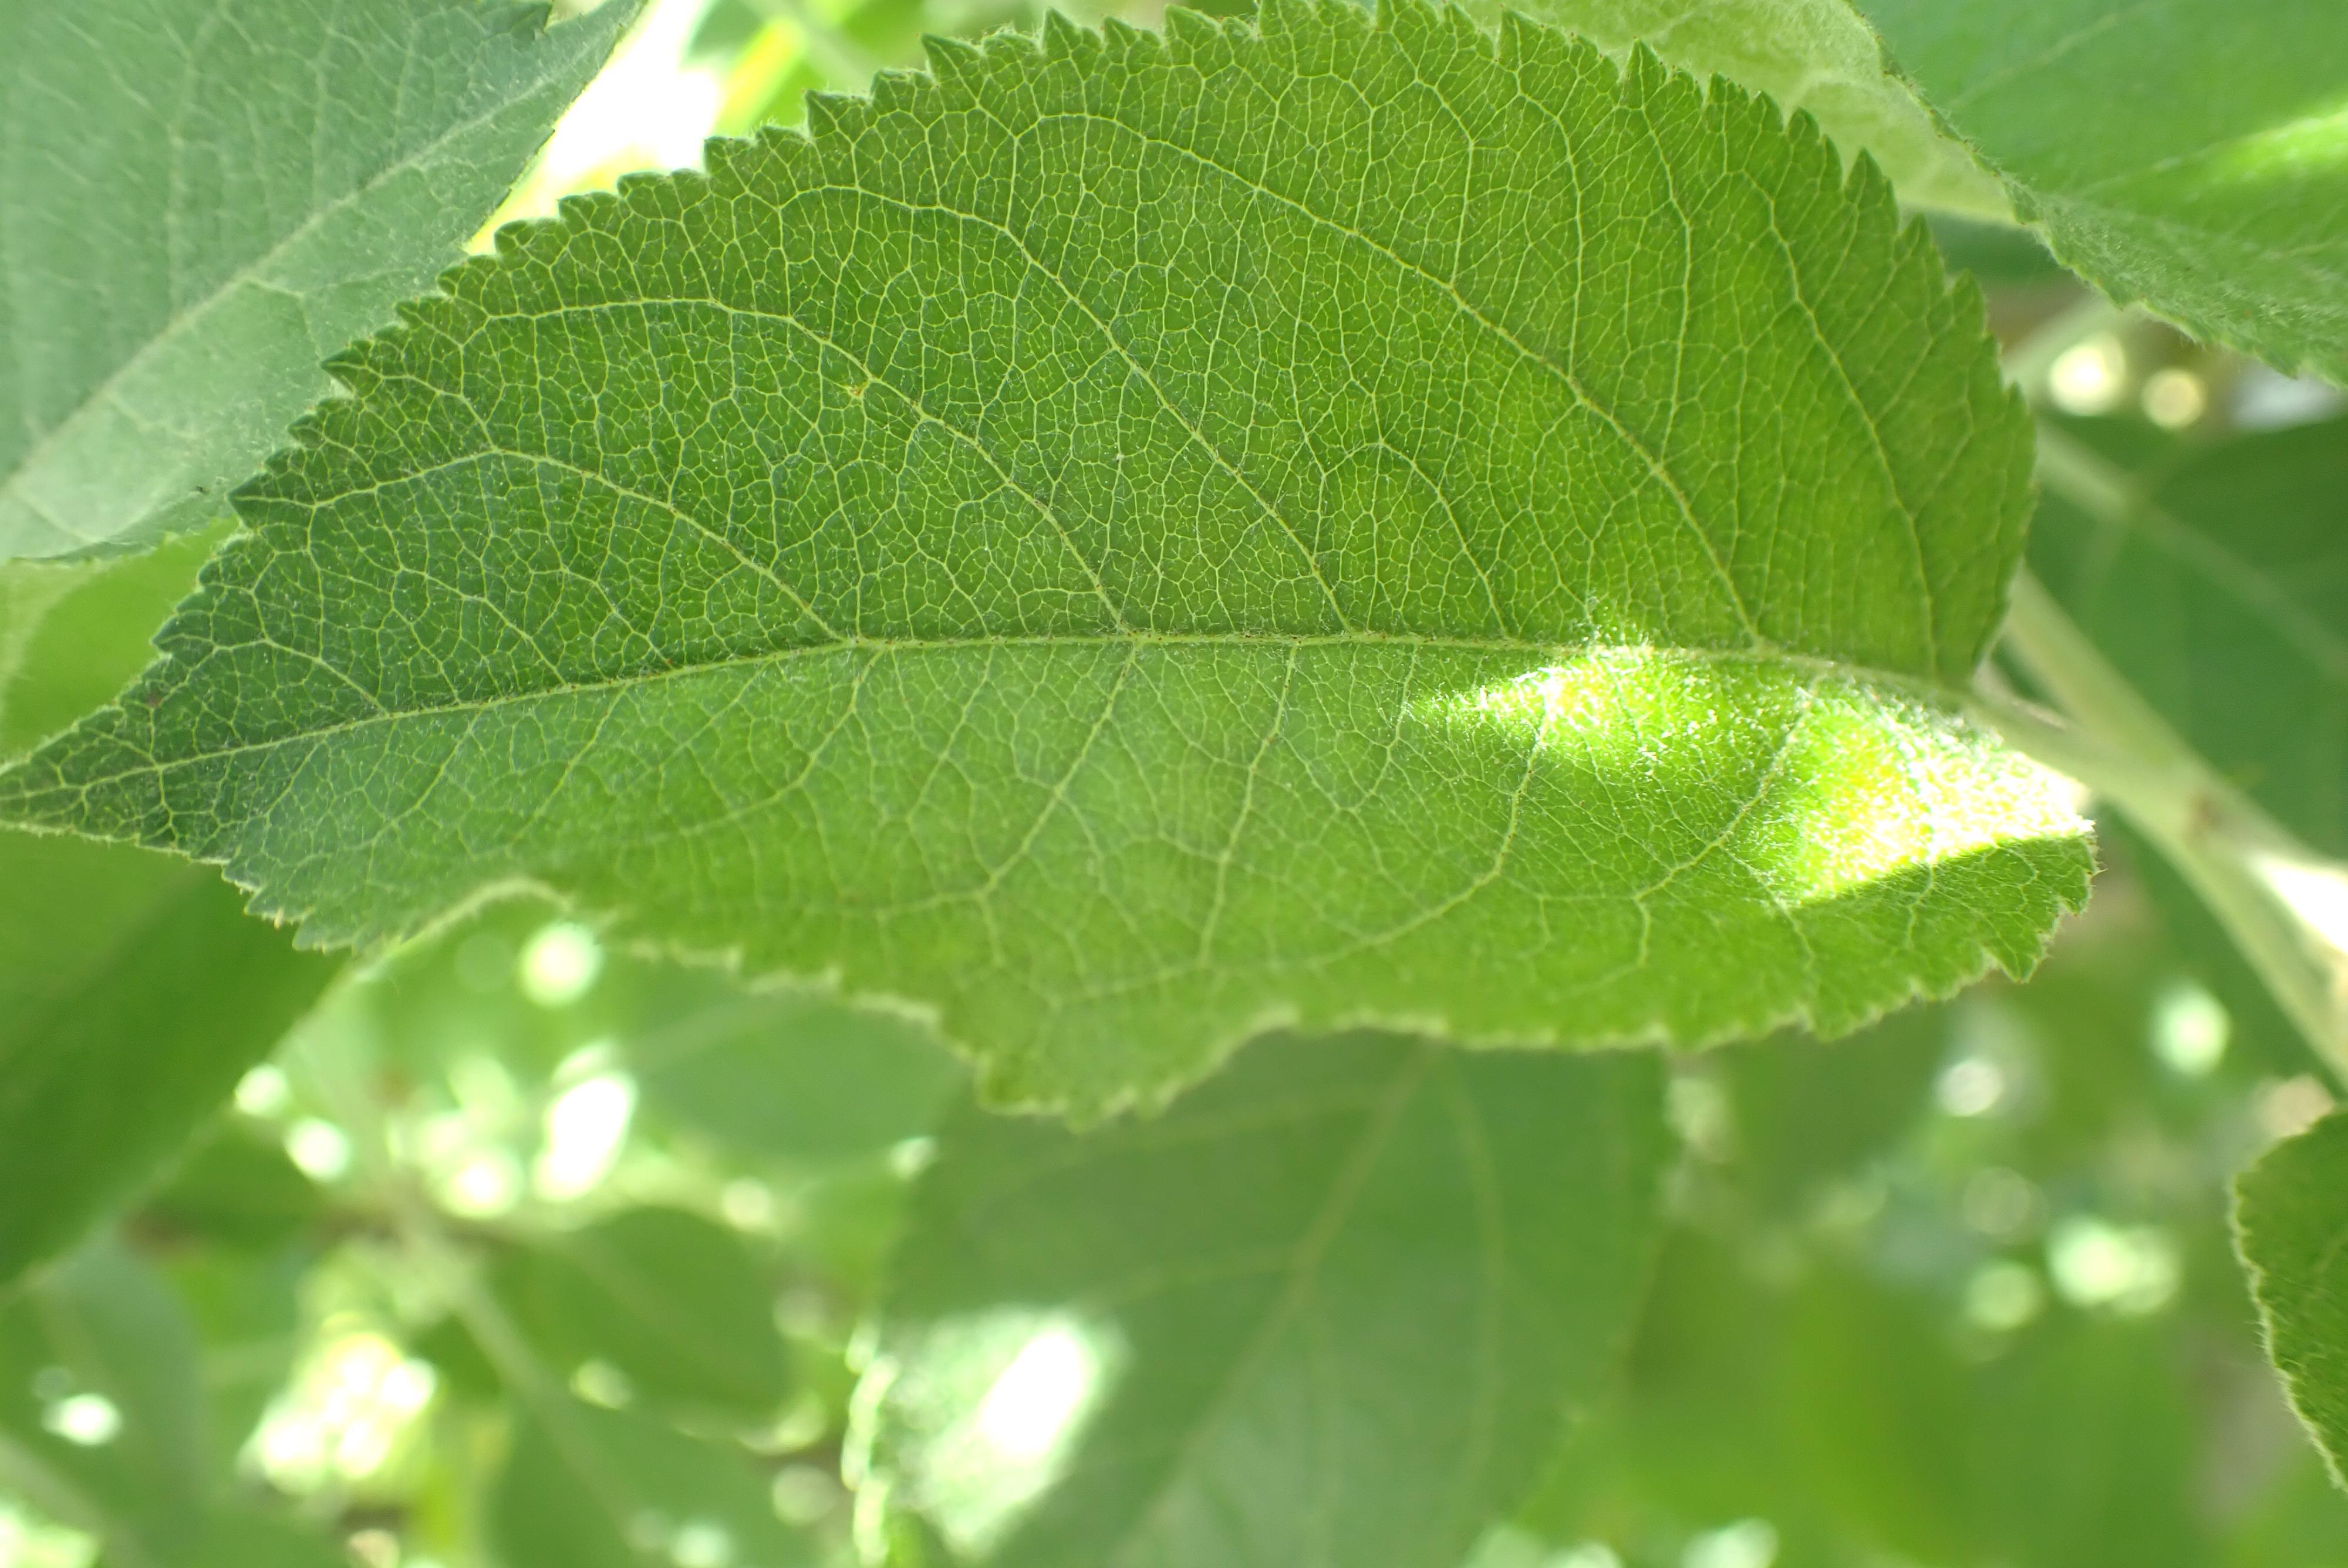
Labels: healthy